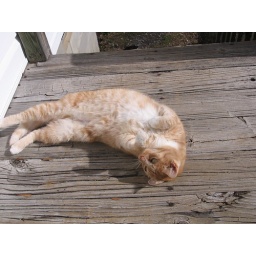
The best little orange cat in the word!